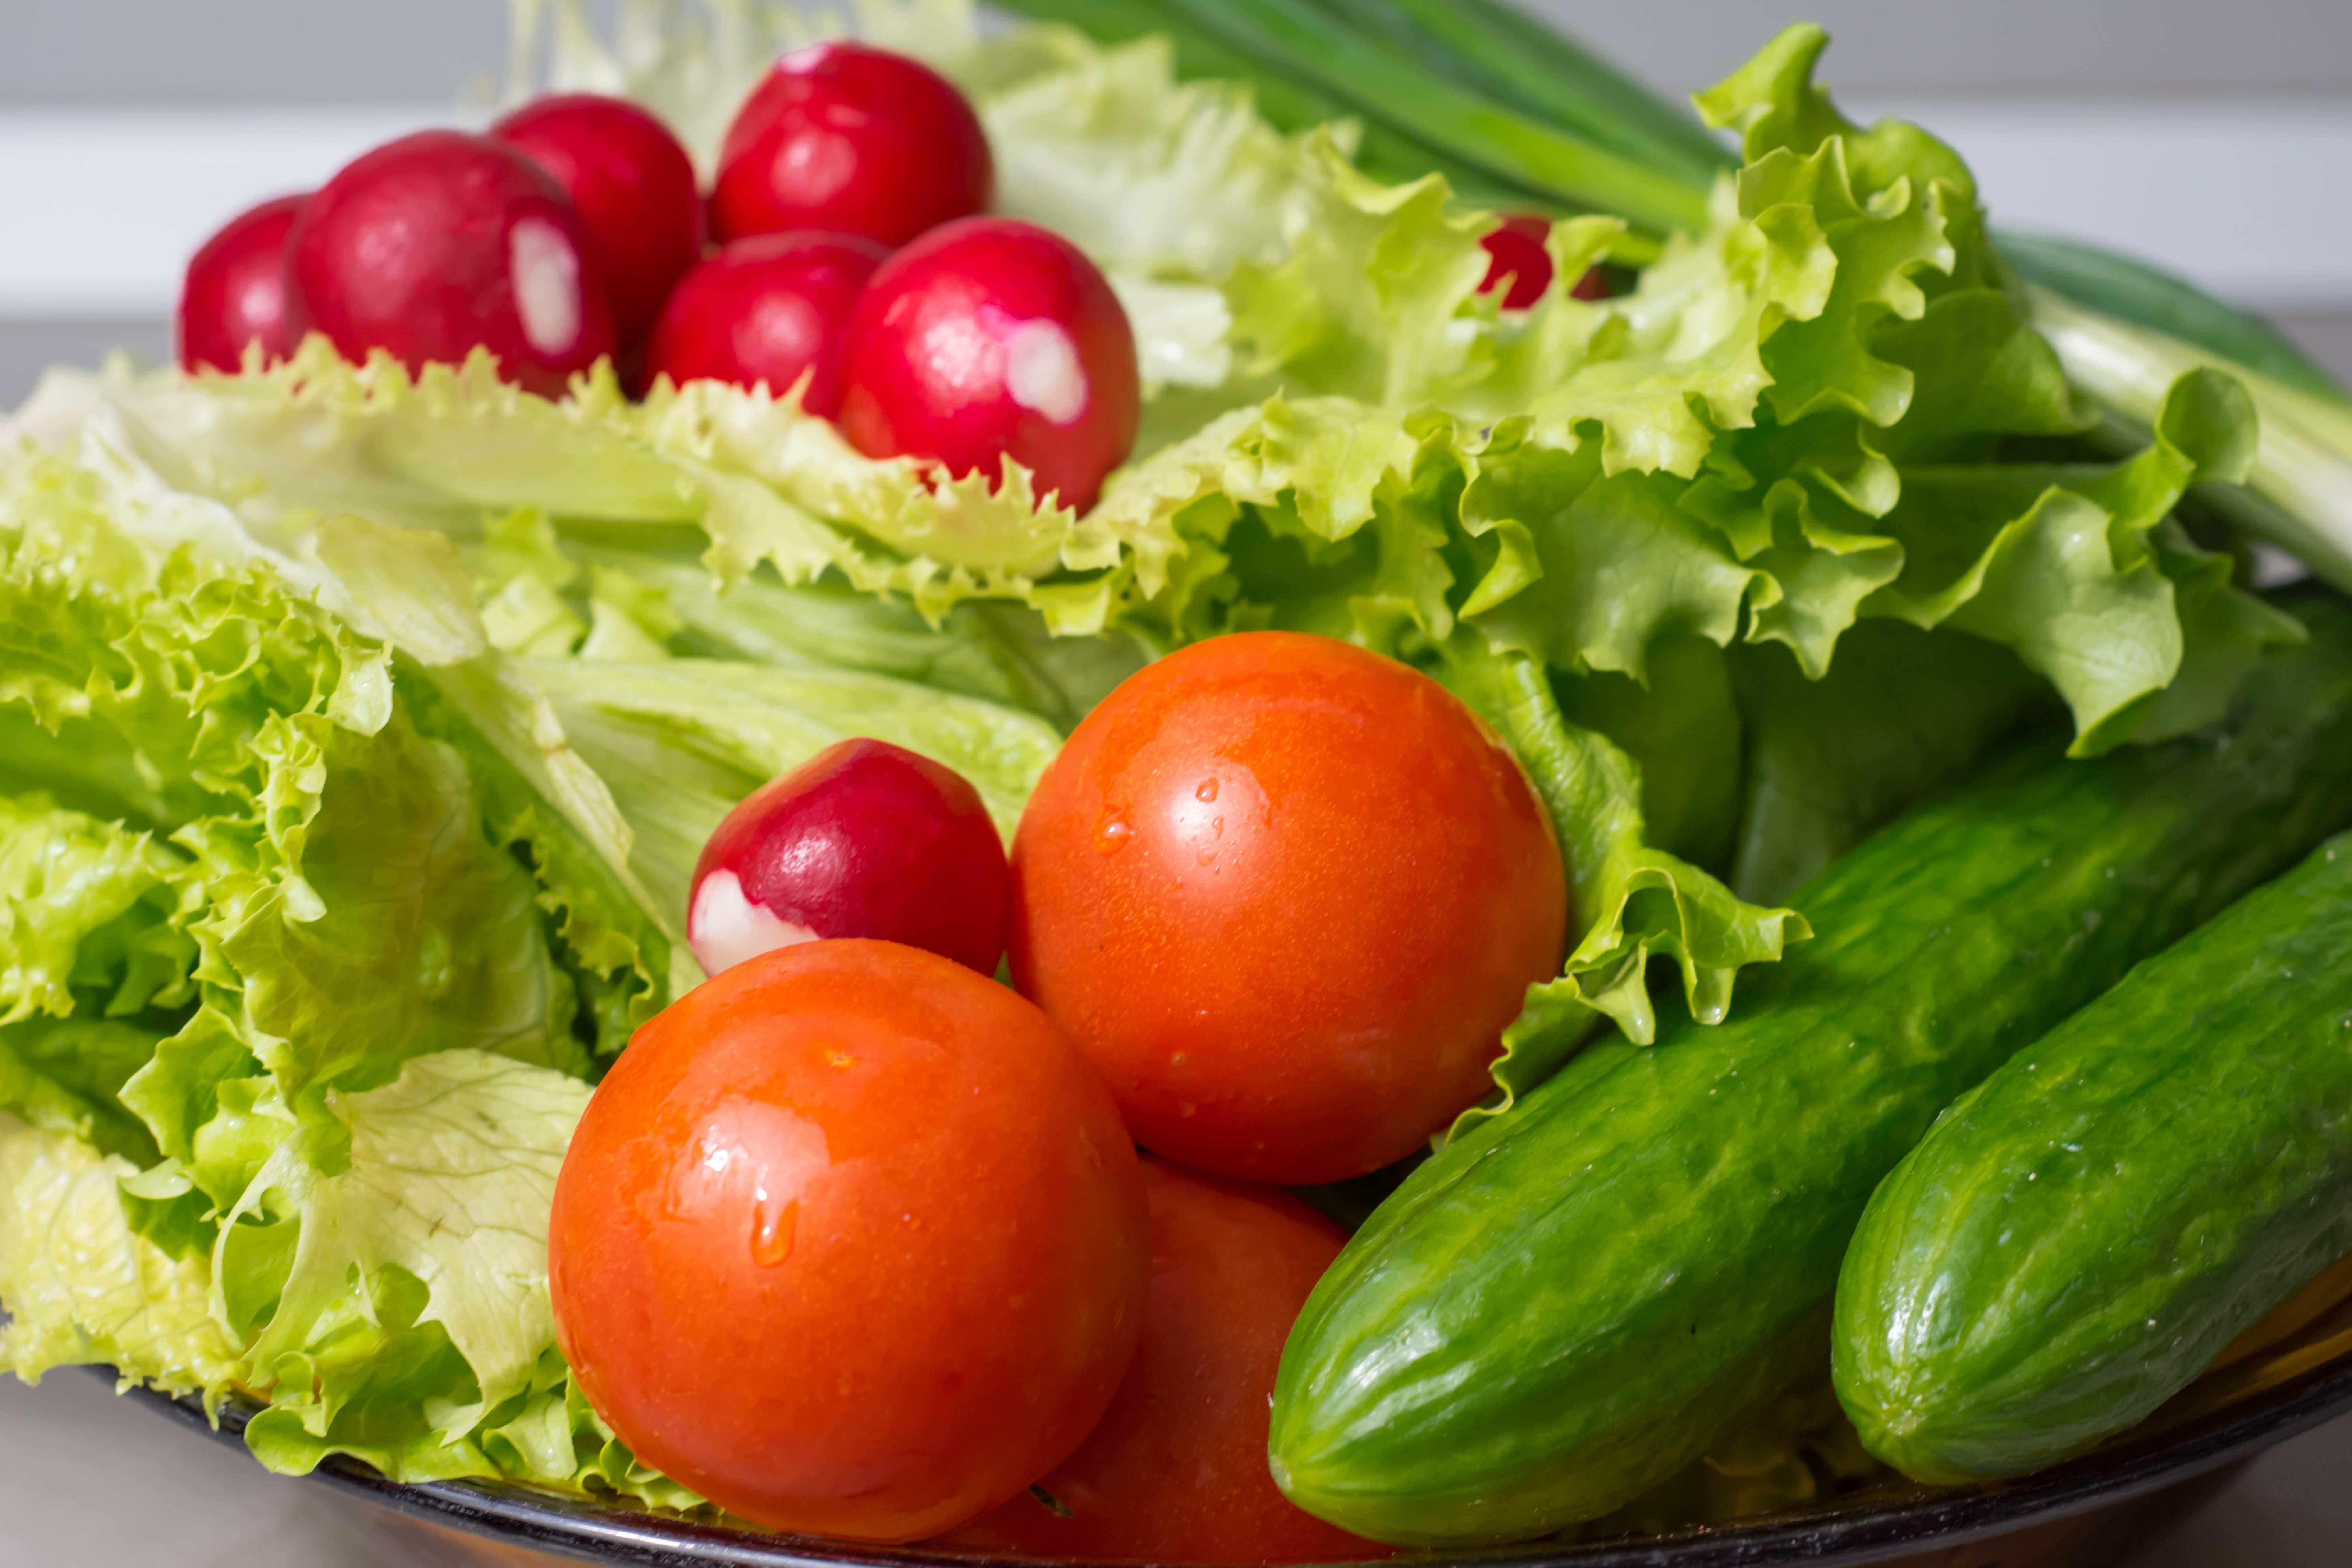
nature, plant, leaf, ripe, dish, meal, food, salad, green, red, ingredient, produce, vegetable, natural, fresh, agriculture, garden, healthy, cuisine, onion, freshness, tomato, eating, garnish, nutrition, vegetables, cucumber, tomatoes, vegetarian, diet, organic, flowering plant, land plant, crudit s